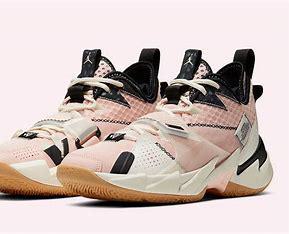
Brand: Jordan
Model: Why Not ZER0 3